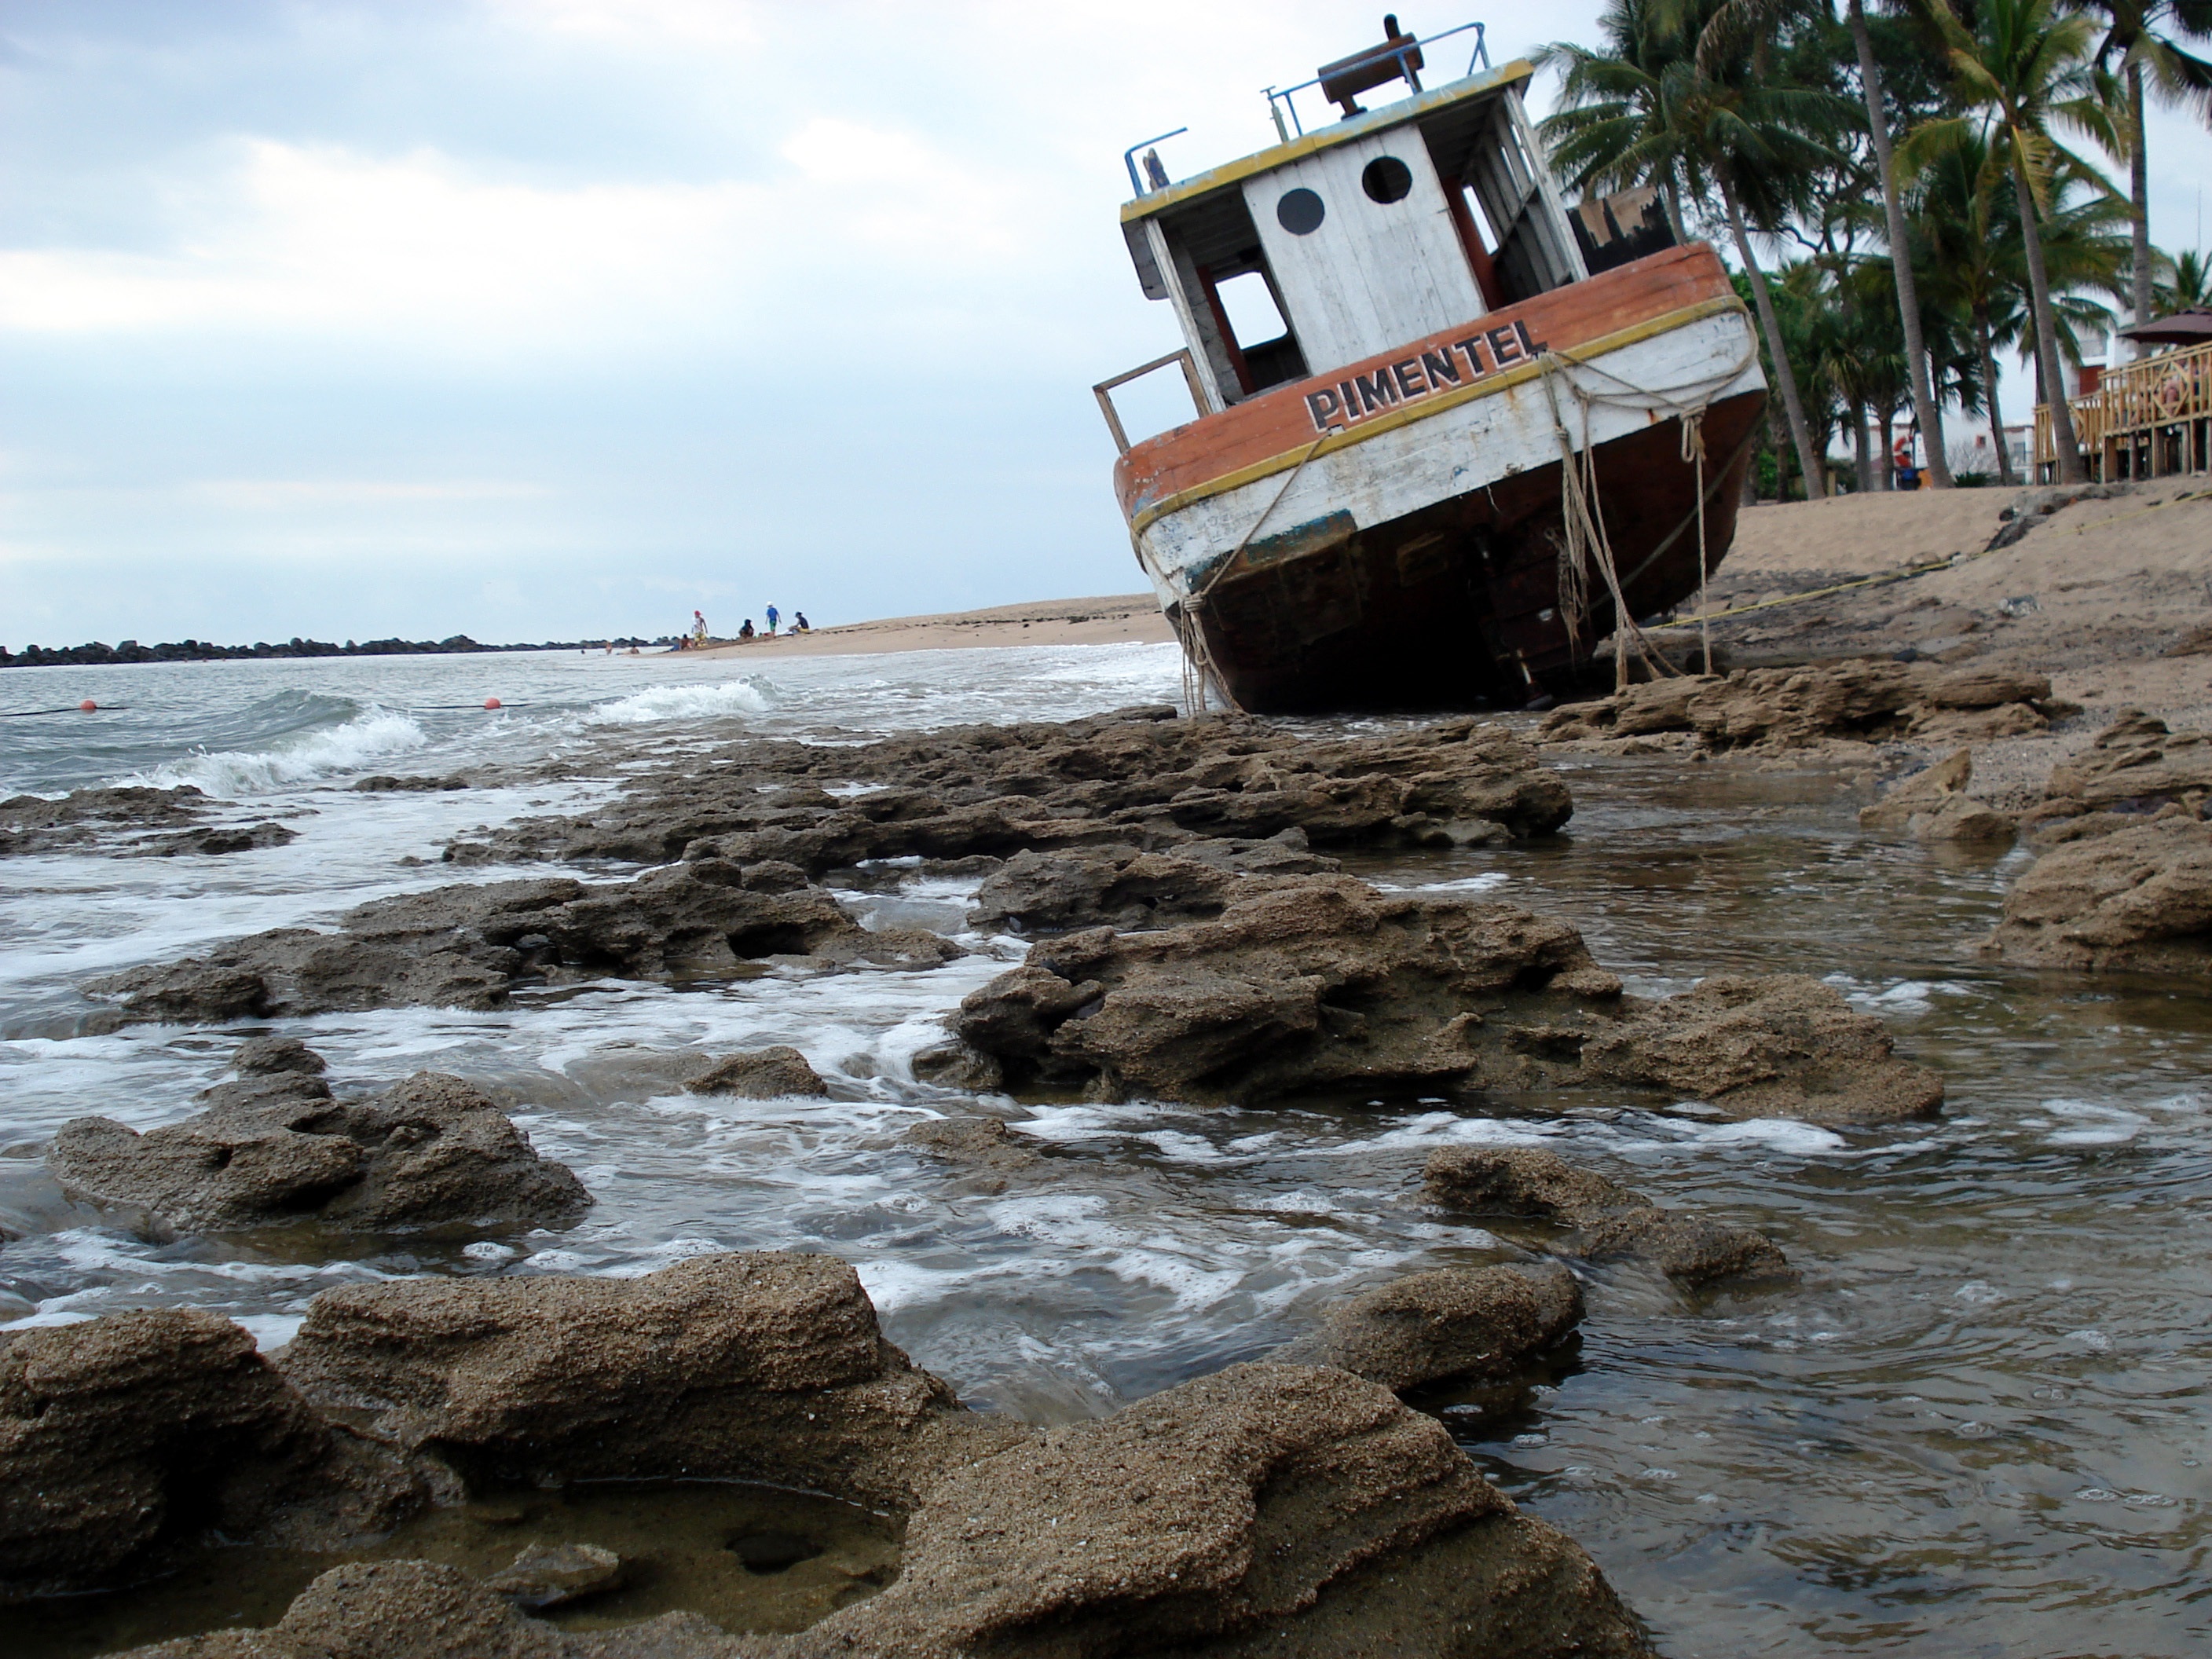
beach, sea, coast, water, ocean, boat, shore, wave, vehicle, terrain, waterway, watercraft